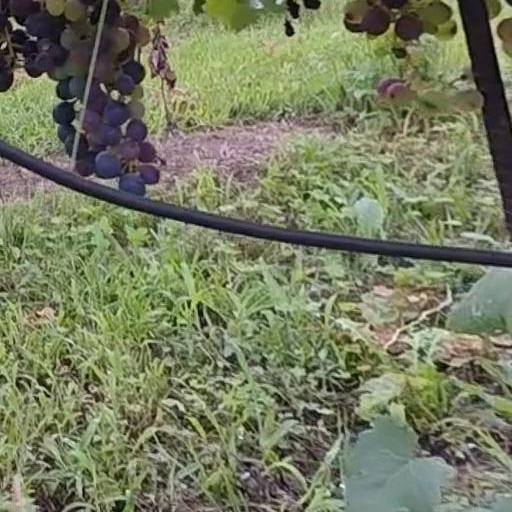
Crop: grape